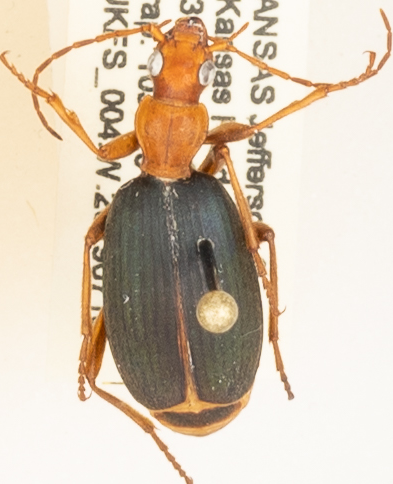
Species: Brachinus alternans
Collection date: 2019-07-10
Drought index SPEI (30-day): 0.976
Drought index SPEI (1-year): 1.416
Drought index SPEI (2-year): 0.71